Adele Spitzeder

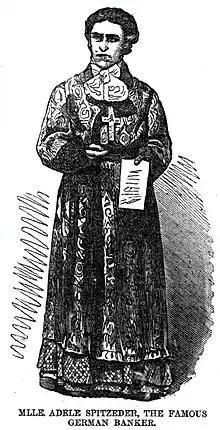
Sketch of Spitzeder in the 15 March 1873 issue of "Harper's Weekly"

Spitzeder soon had to borrow money from moneylenders to maintain her lifestyle. In late 1869, she met a carpenter's wife in Munich's Au district, then the city's poor neighborhood. After gaining her trust, Spitzeder claimed she knew someone who would pay the woman a return of 10 percent each month on her investments. The wife gave her 100 gulden and immediately received 20 gulden, two months of returns, with the promise of another 110 gulden within three months. According to a contemporary story in "Harper's Weekly", Spitzeder also placed an advertisement in the city's major newspaper, the "Münchner Neueste Nachrichten", asking to borrow 150 gulden with the promise of 10 percent interest after two months. Another contemporary source, a 1872 article in the "Münchner Neueste Nachrichten" citing her indictment, claims her first money lending activities started in the spring of 1869.